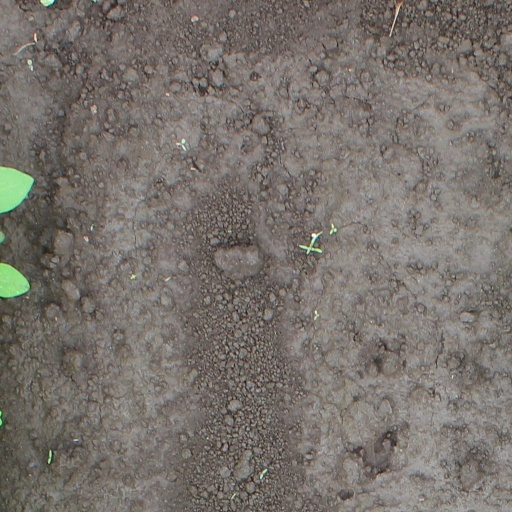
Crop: soybean